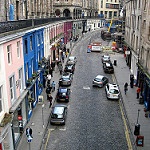
Scene: Outdoor